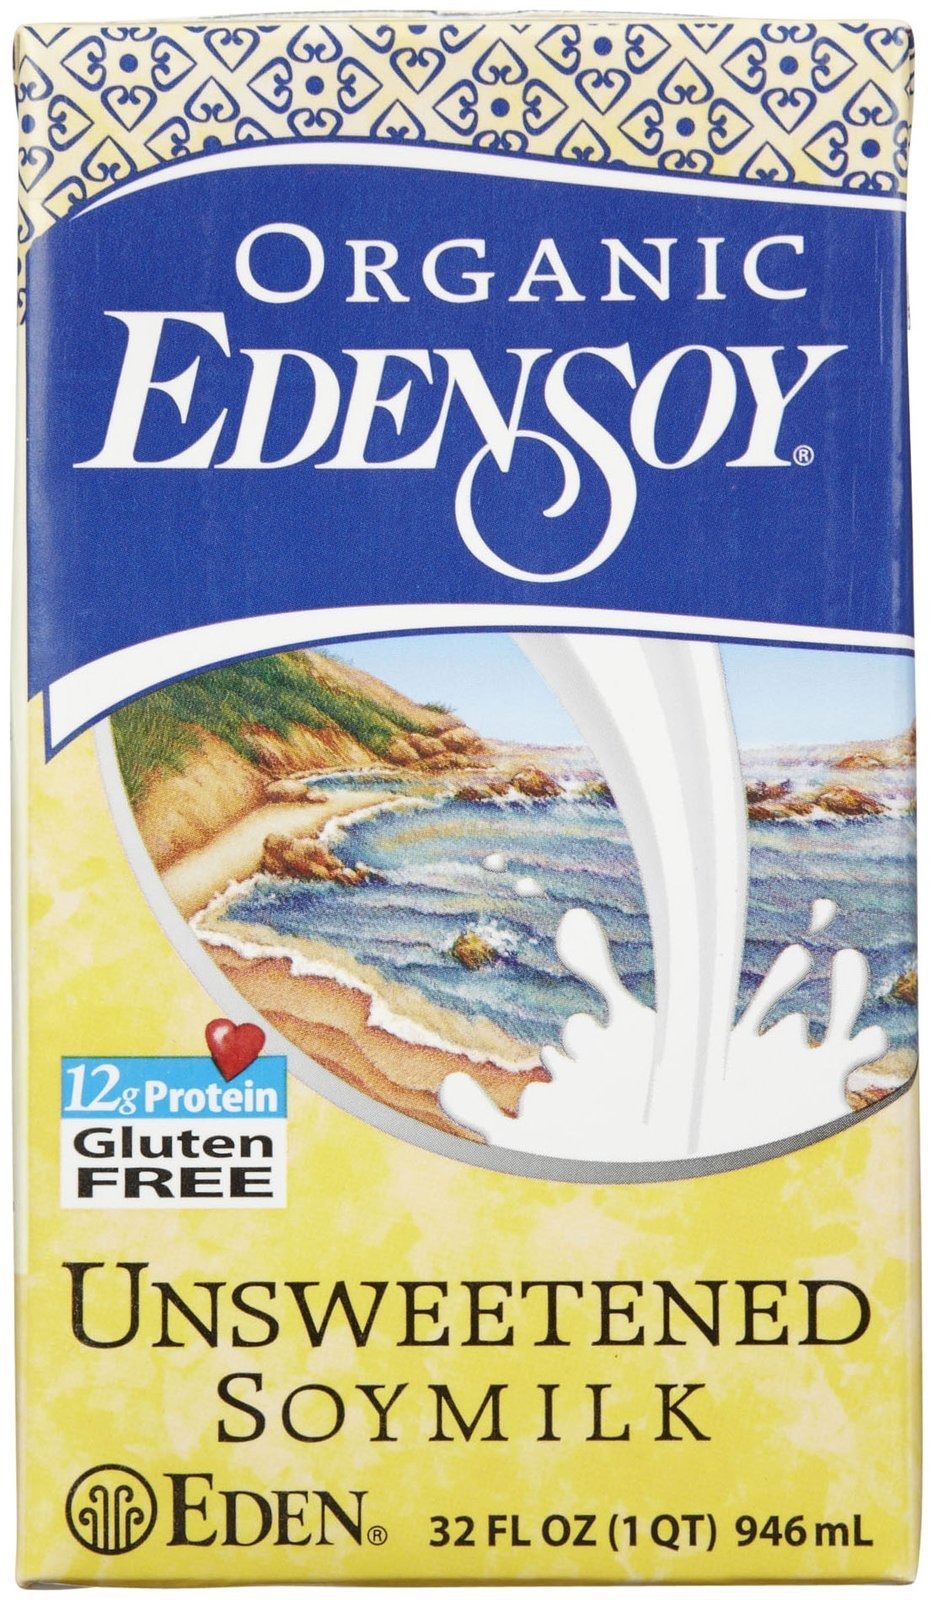
Item Name: Eden Organic Edensoy - Unsweetened - 32 oz
Product Description: Eden Soymilk Unsweetened Organic, 32-ounces
Value: 32.0
Unit: Ounce

Price: 10.625